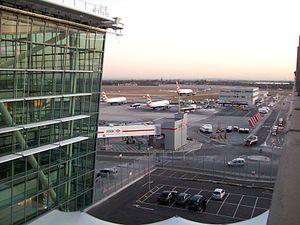
Londres est un nœud d'échange du réseau aérien, ferroviaire, routier et fluvial au Royaume-Uni. La ville dispose d'un réseau dense et étendu de transports publics et privés.
Heathrow Airport Holdings, anciennement British airports authority, est le propriétaire et le gestionnaire de quatre des principaux aéroports britanniques et de plusieurs aéroports dans le reste du monde dont Naples. L'entreprise est la propriété depuis 2006 d'un consortium dirigé par le groupe espagnol Ferrovial.